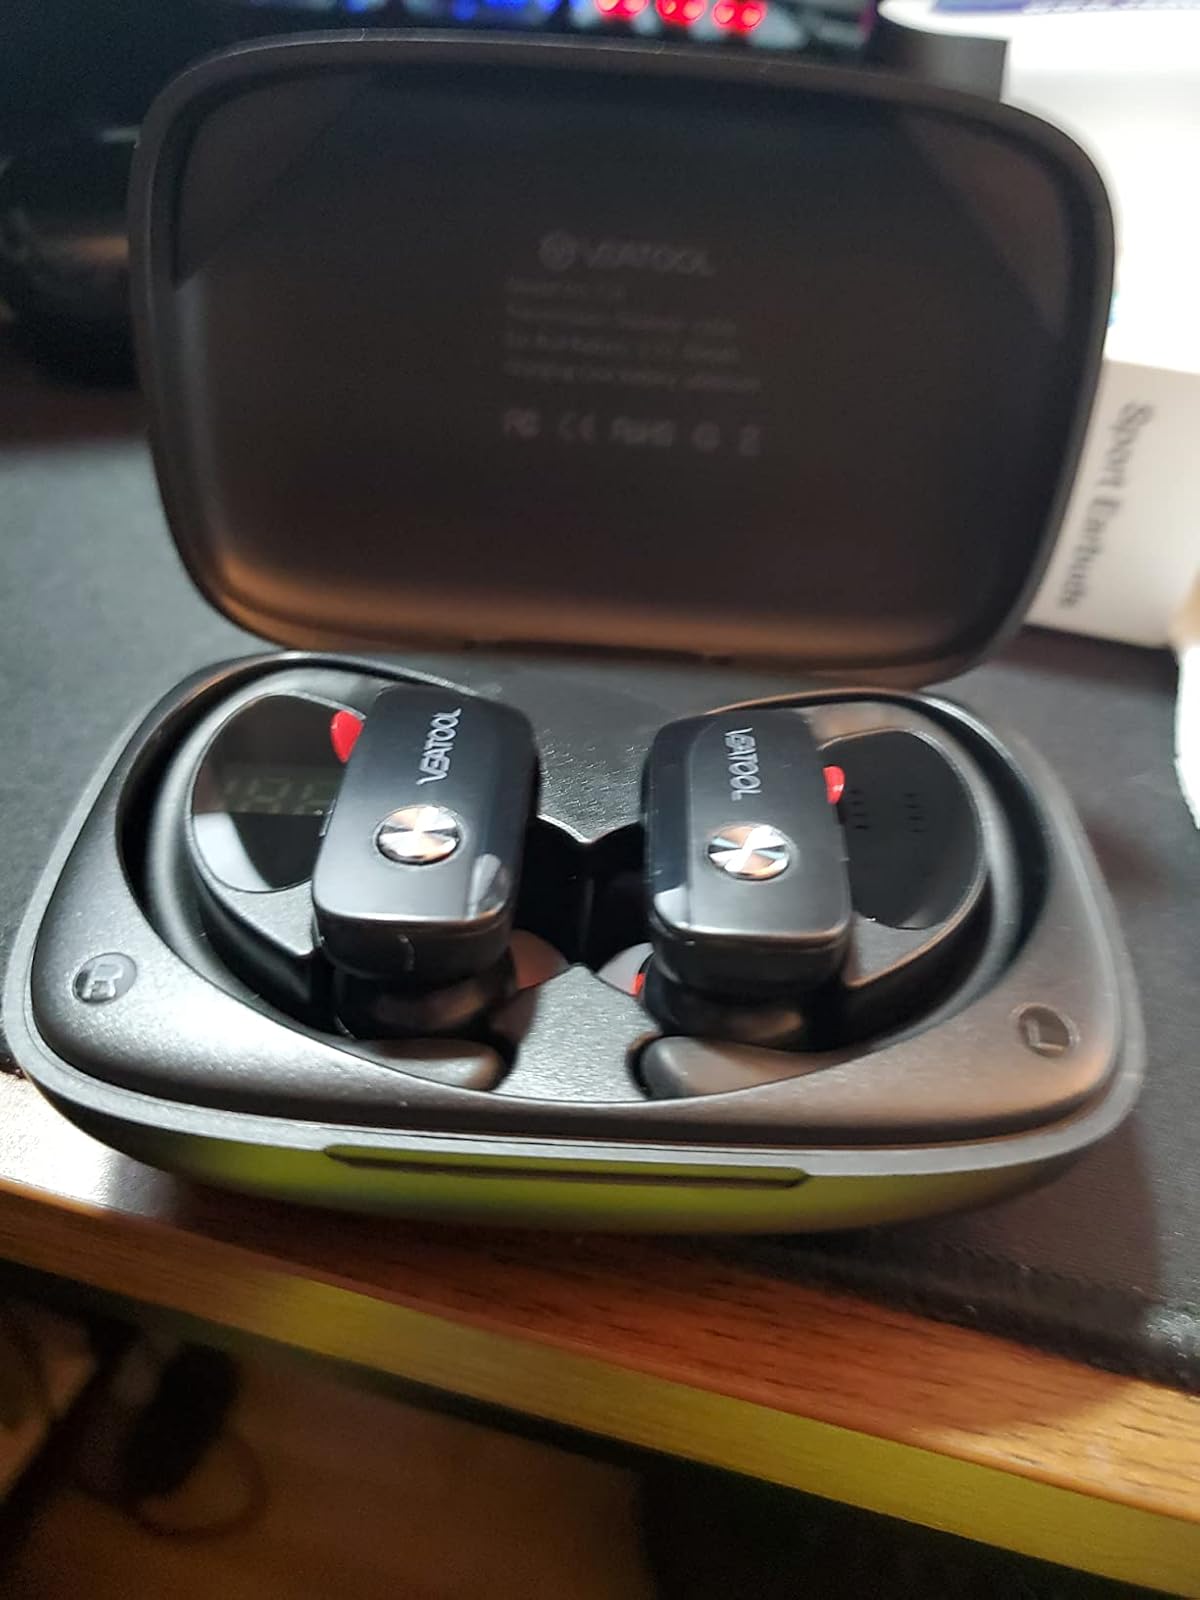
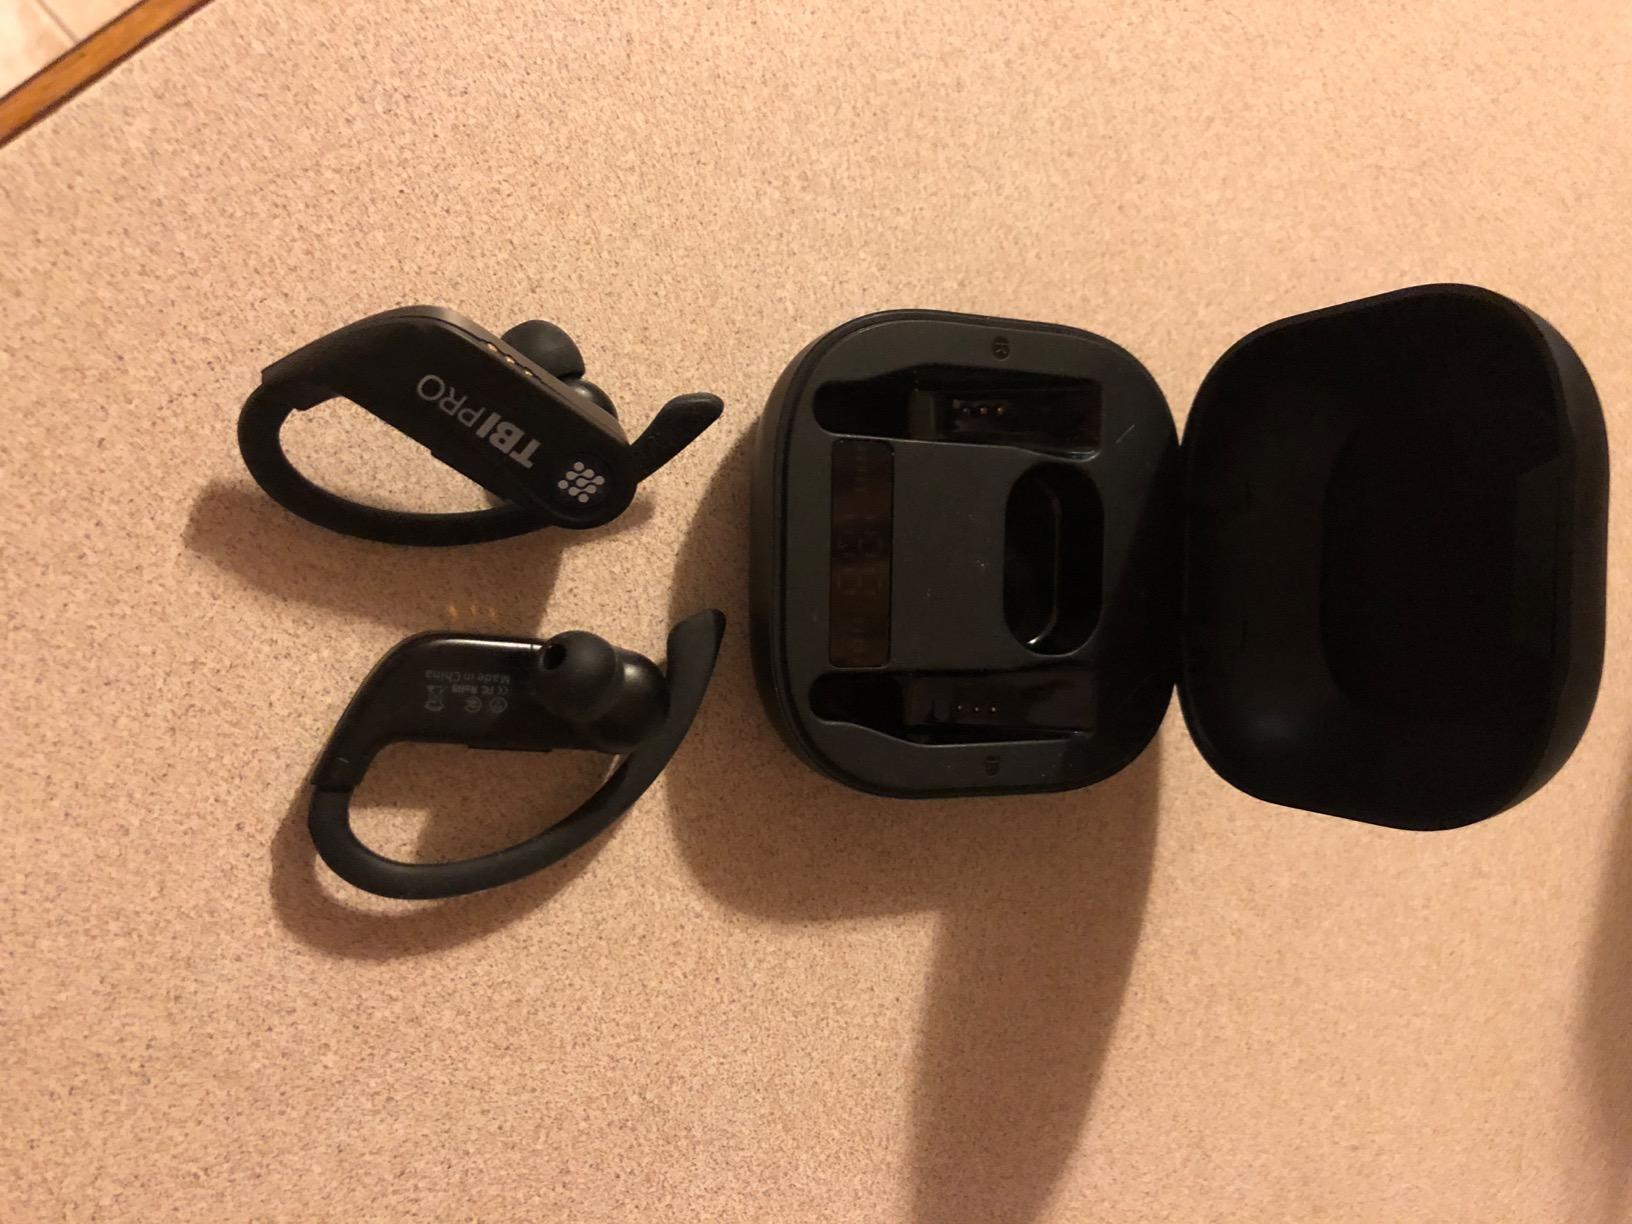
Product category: earbuds
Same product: no